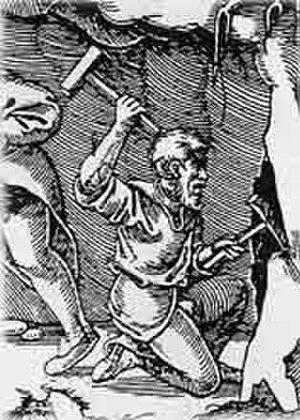
Les Hautes-Mynes ou mines du Thillot sont un site minier d'extraction de minerai de cuivre classé monument historique situé dans la Haute Vallée de la Moselle sur la commune du Thillot, dans l'actuel département français des Vosges. Le site fut exploité par les ducs de Lorraine entre 1560 et 1761.